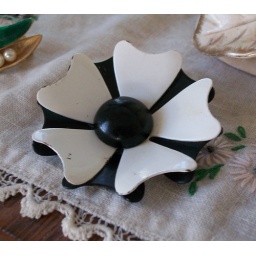
Mod and Minimal black and white midcentury brooch. In good condition, available in my online shop.